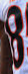
Number: 8